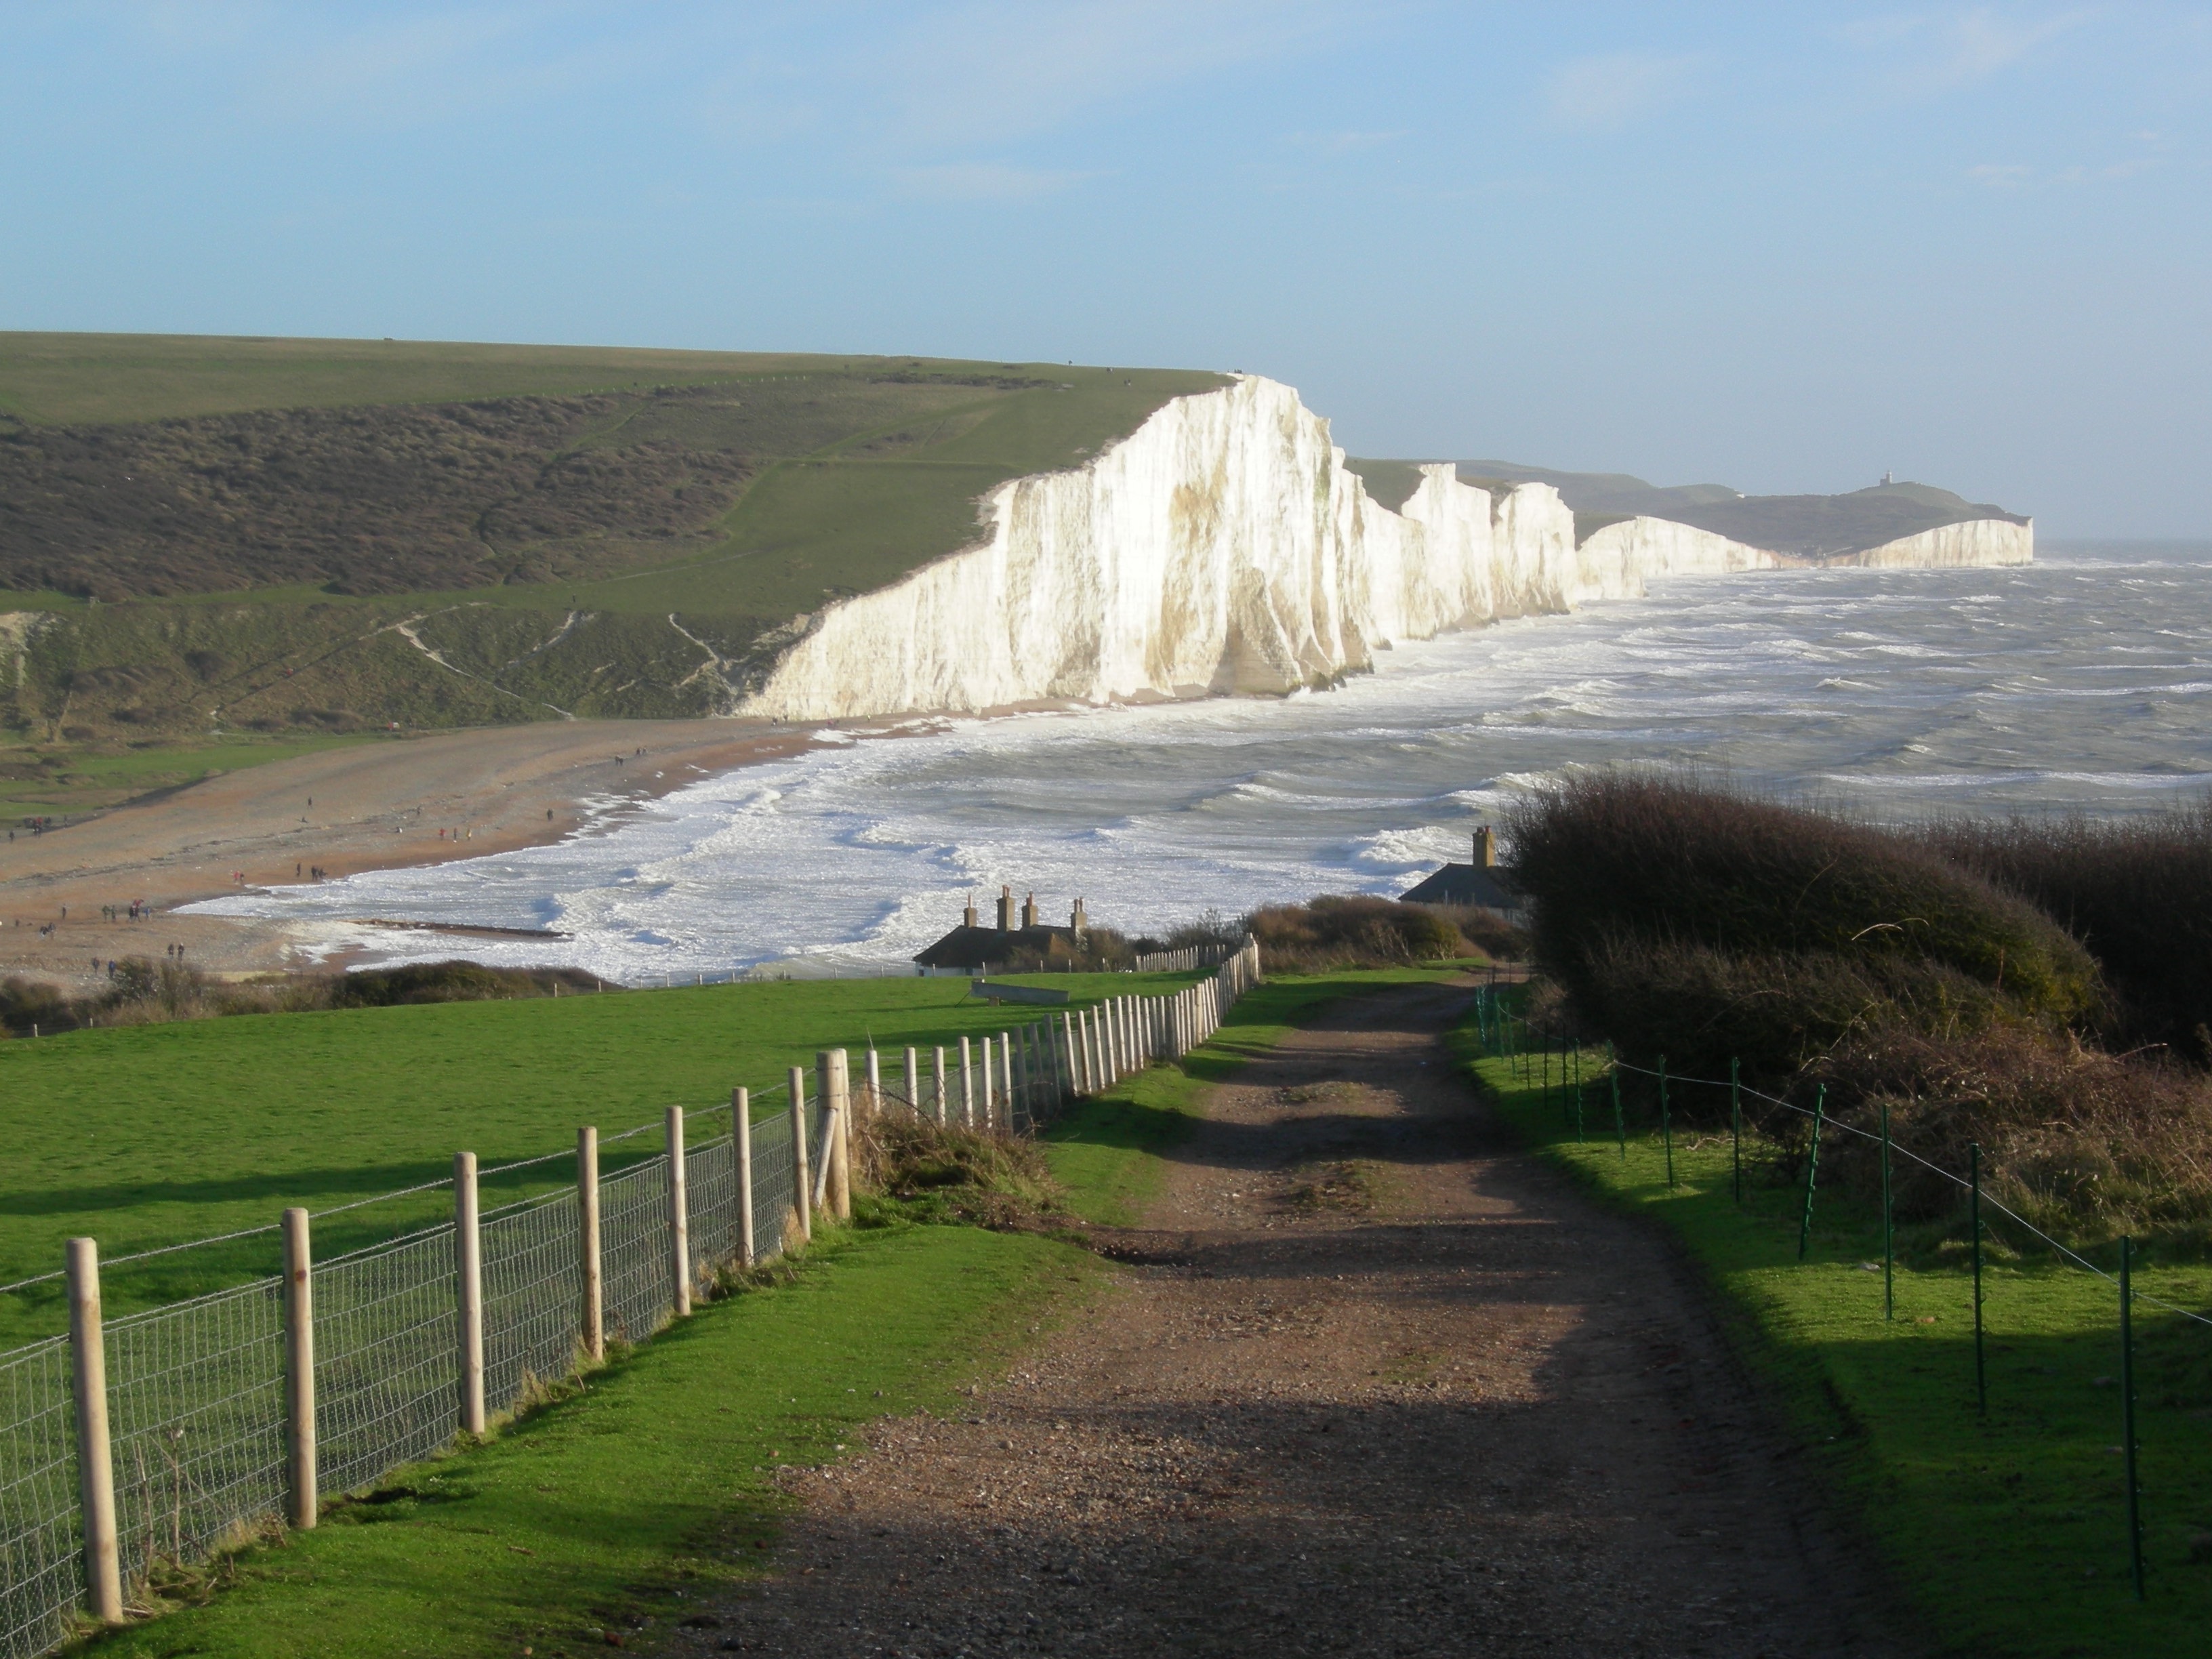
landscape, sea, coast, ocean, hill, lake, coastline, cliff, bay, reservoir, highland, terrain, england, badlands, plateau, loch, cape, sussex, white cliffs, landform, seven sisters, walking trail, geographical feature